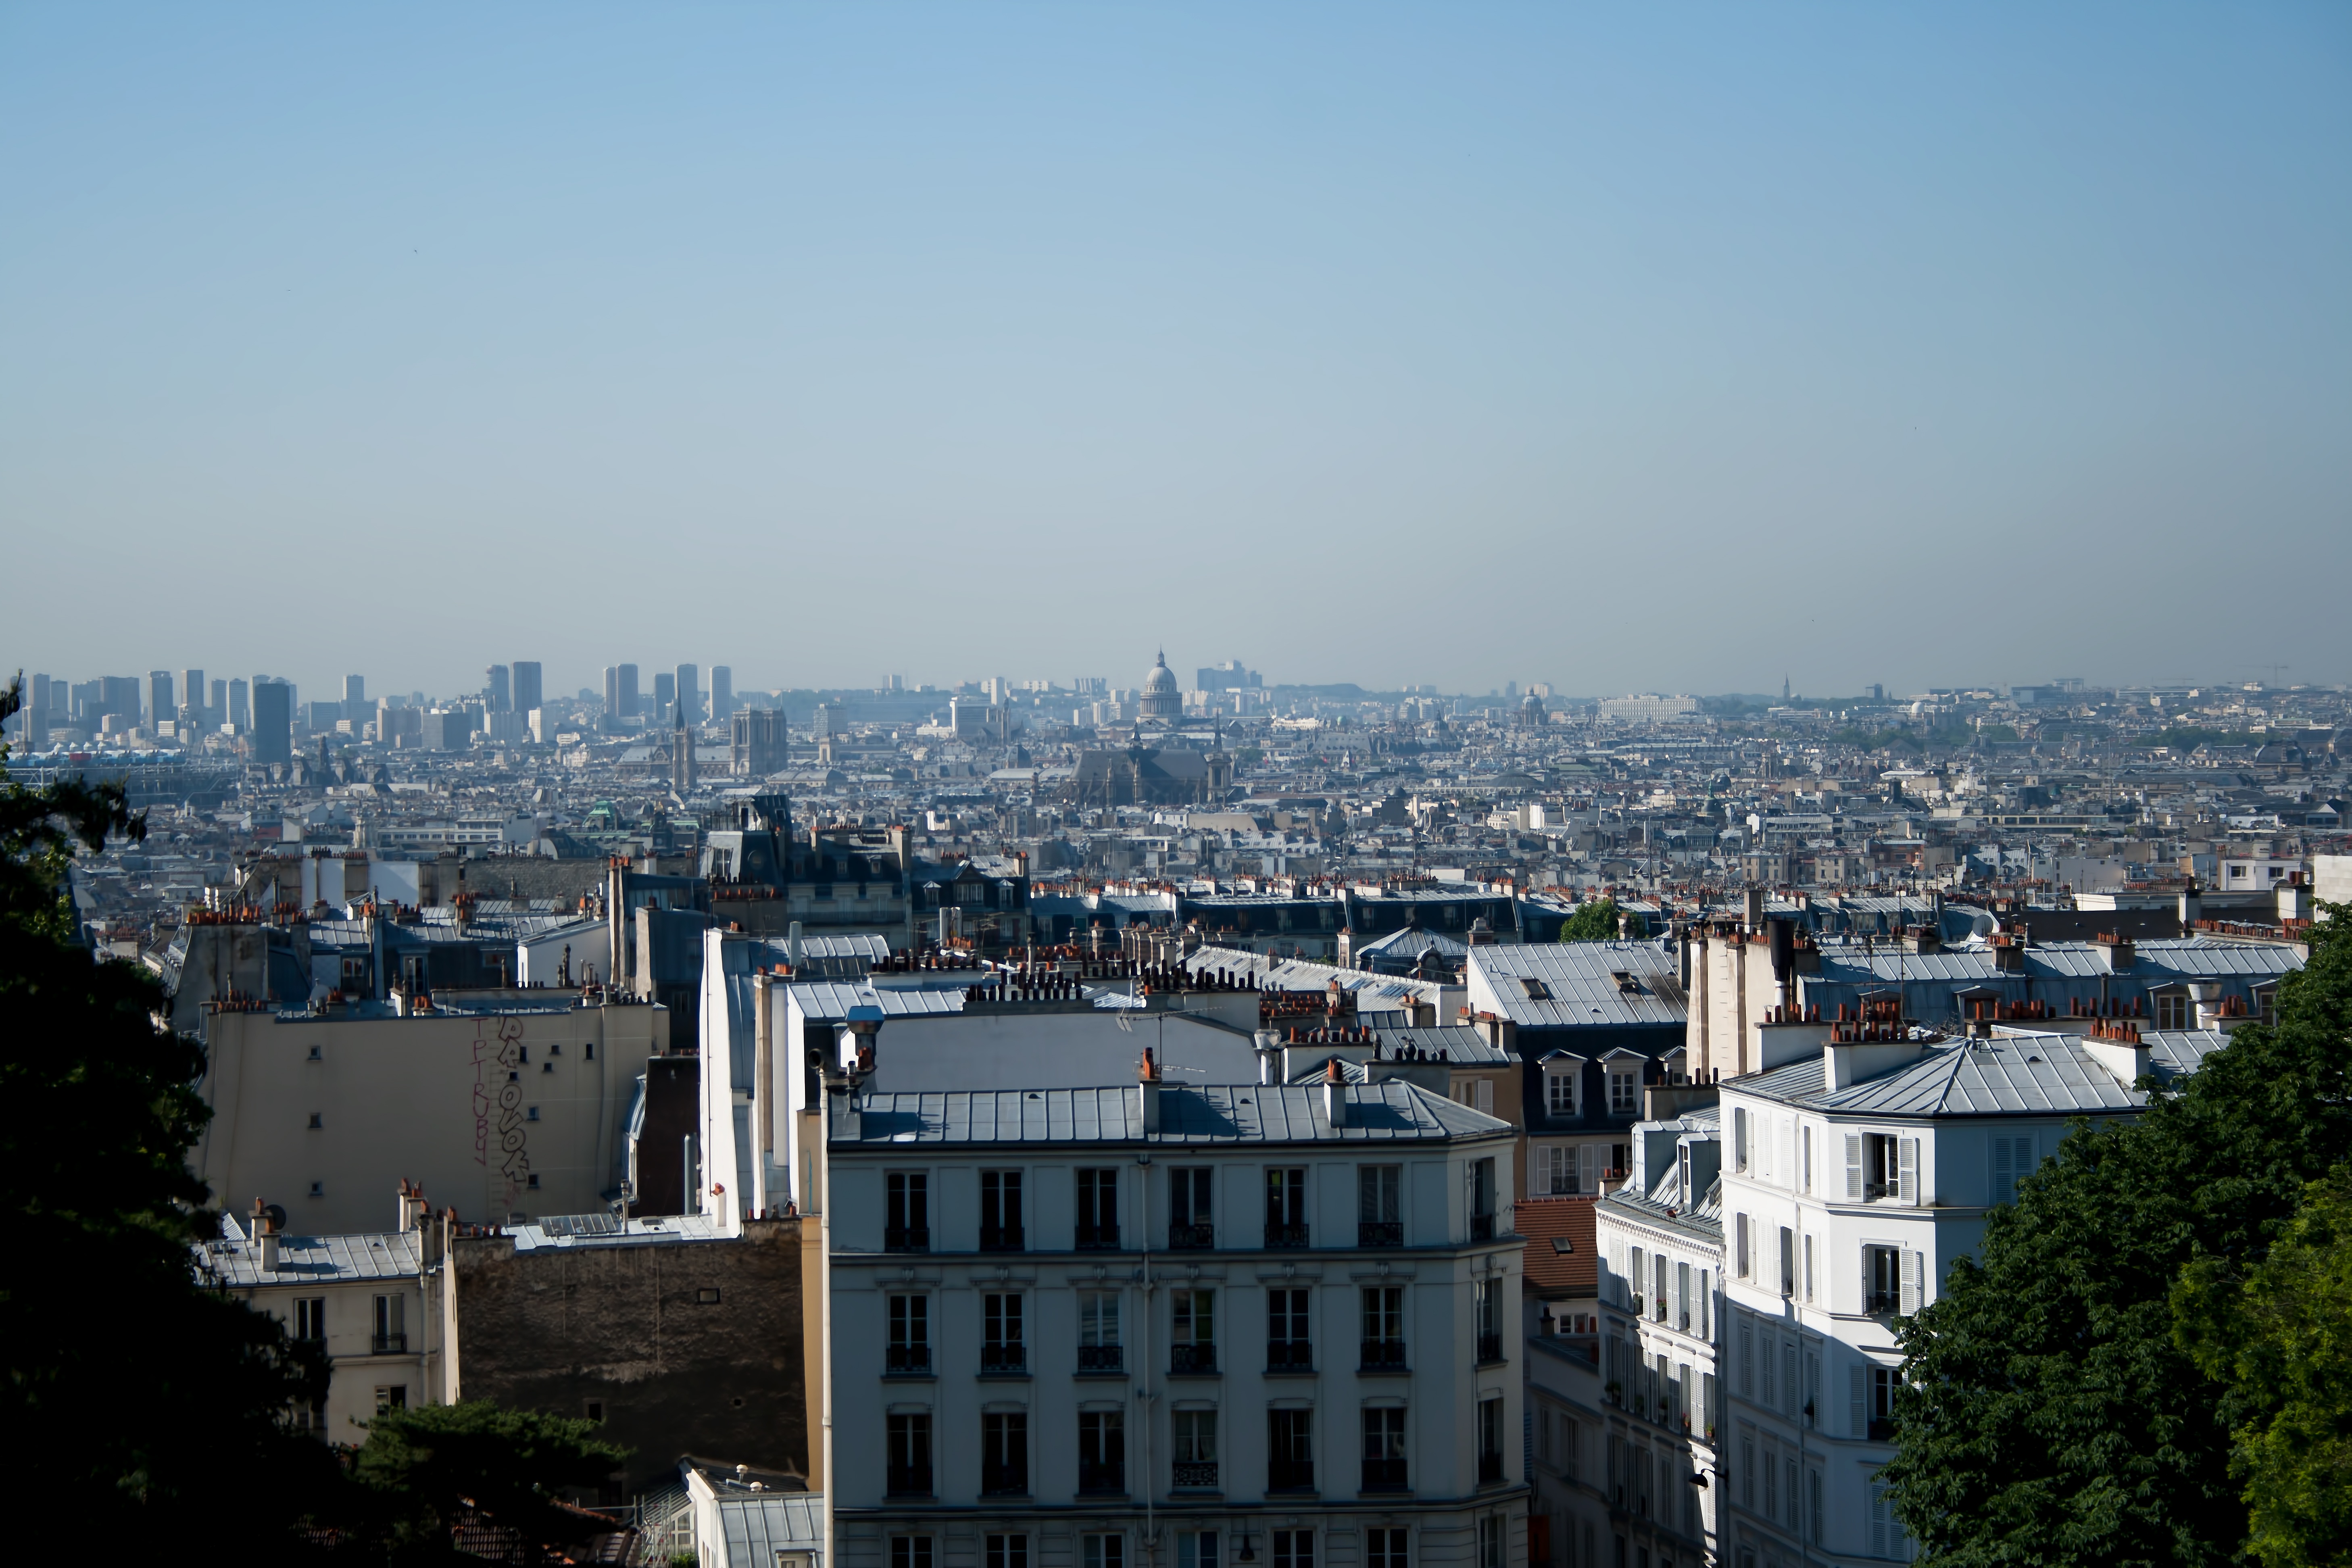
outdoor, architecture, skyline, town, view, building, city, paris, skyscraper, cityscape, panorama, downtown, france, landmark, tourism, tower block, metropolis, neighbourhood, aerial photography, urban area, residential area, geographical feature, human settlement, atmosphere of earth, metropolitan area